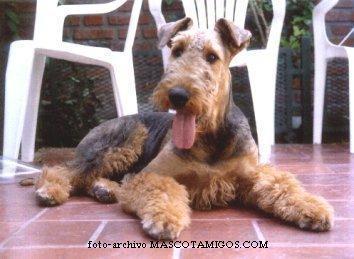
Airedale